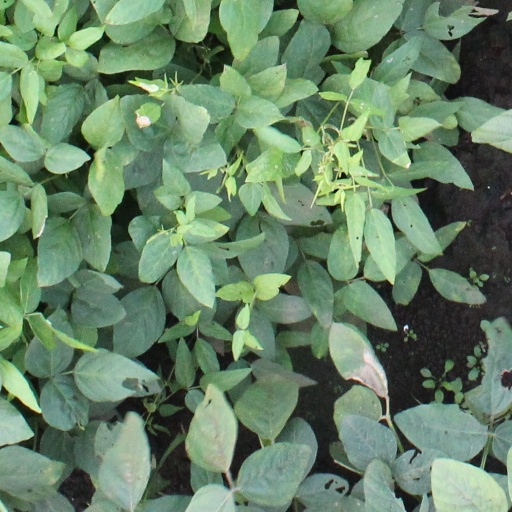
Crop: soybean